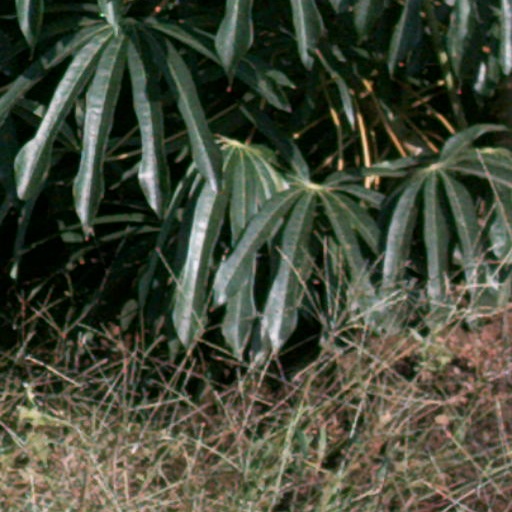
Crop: cassava